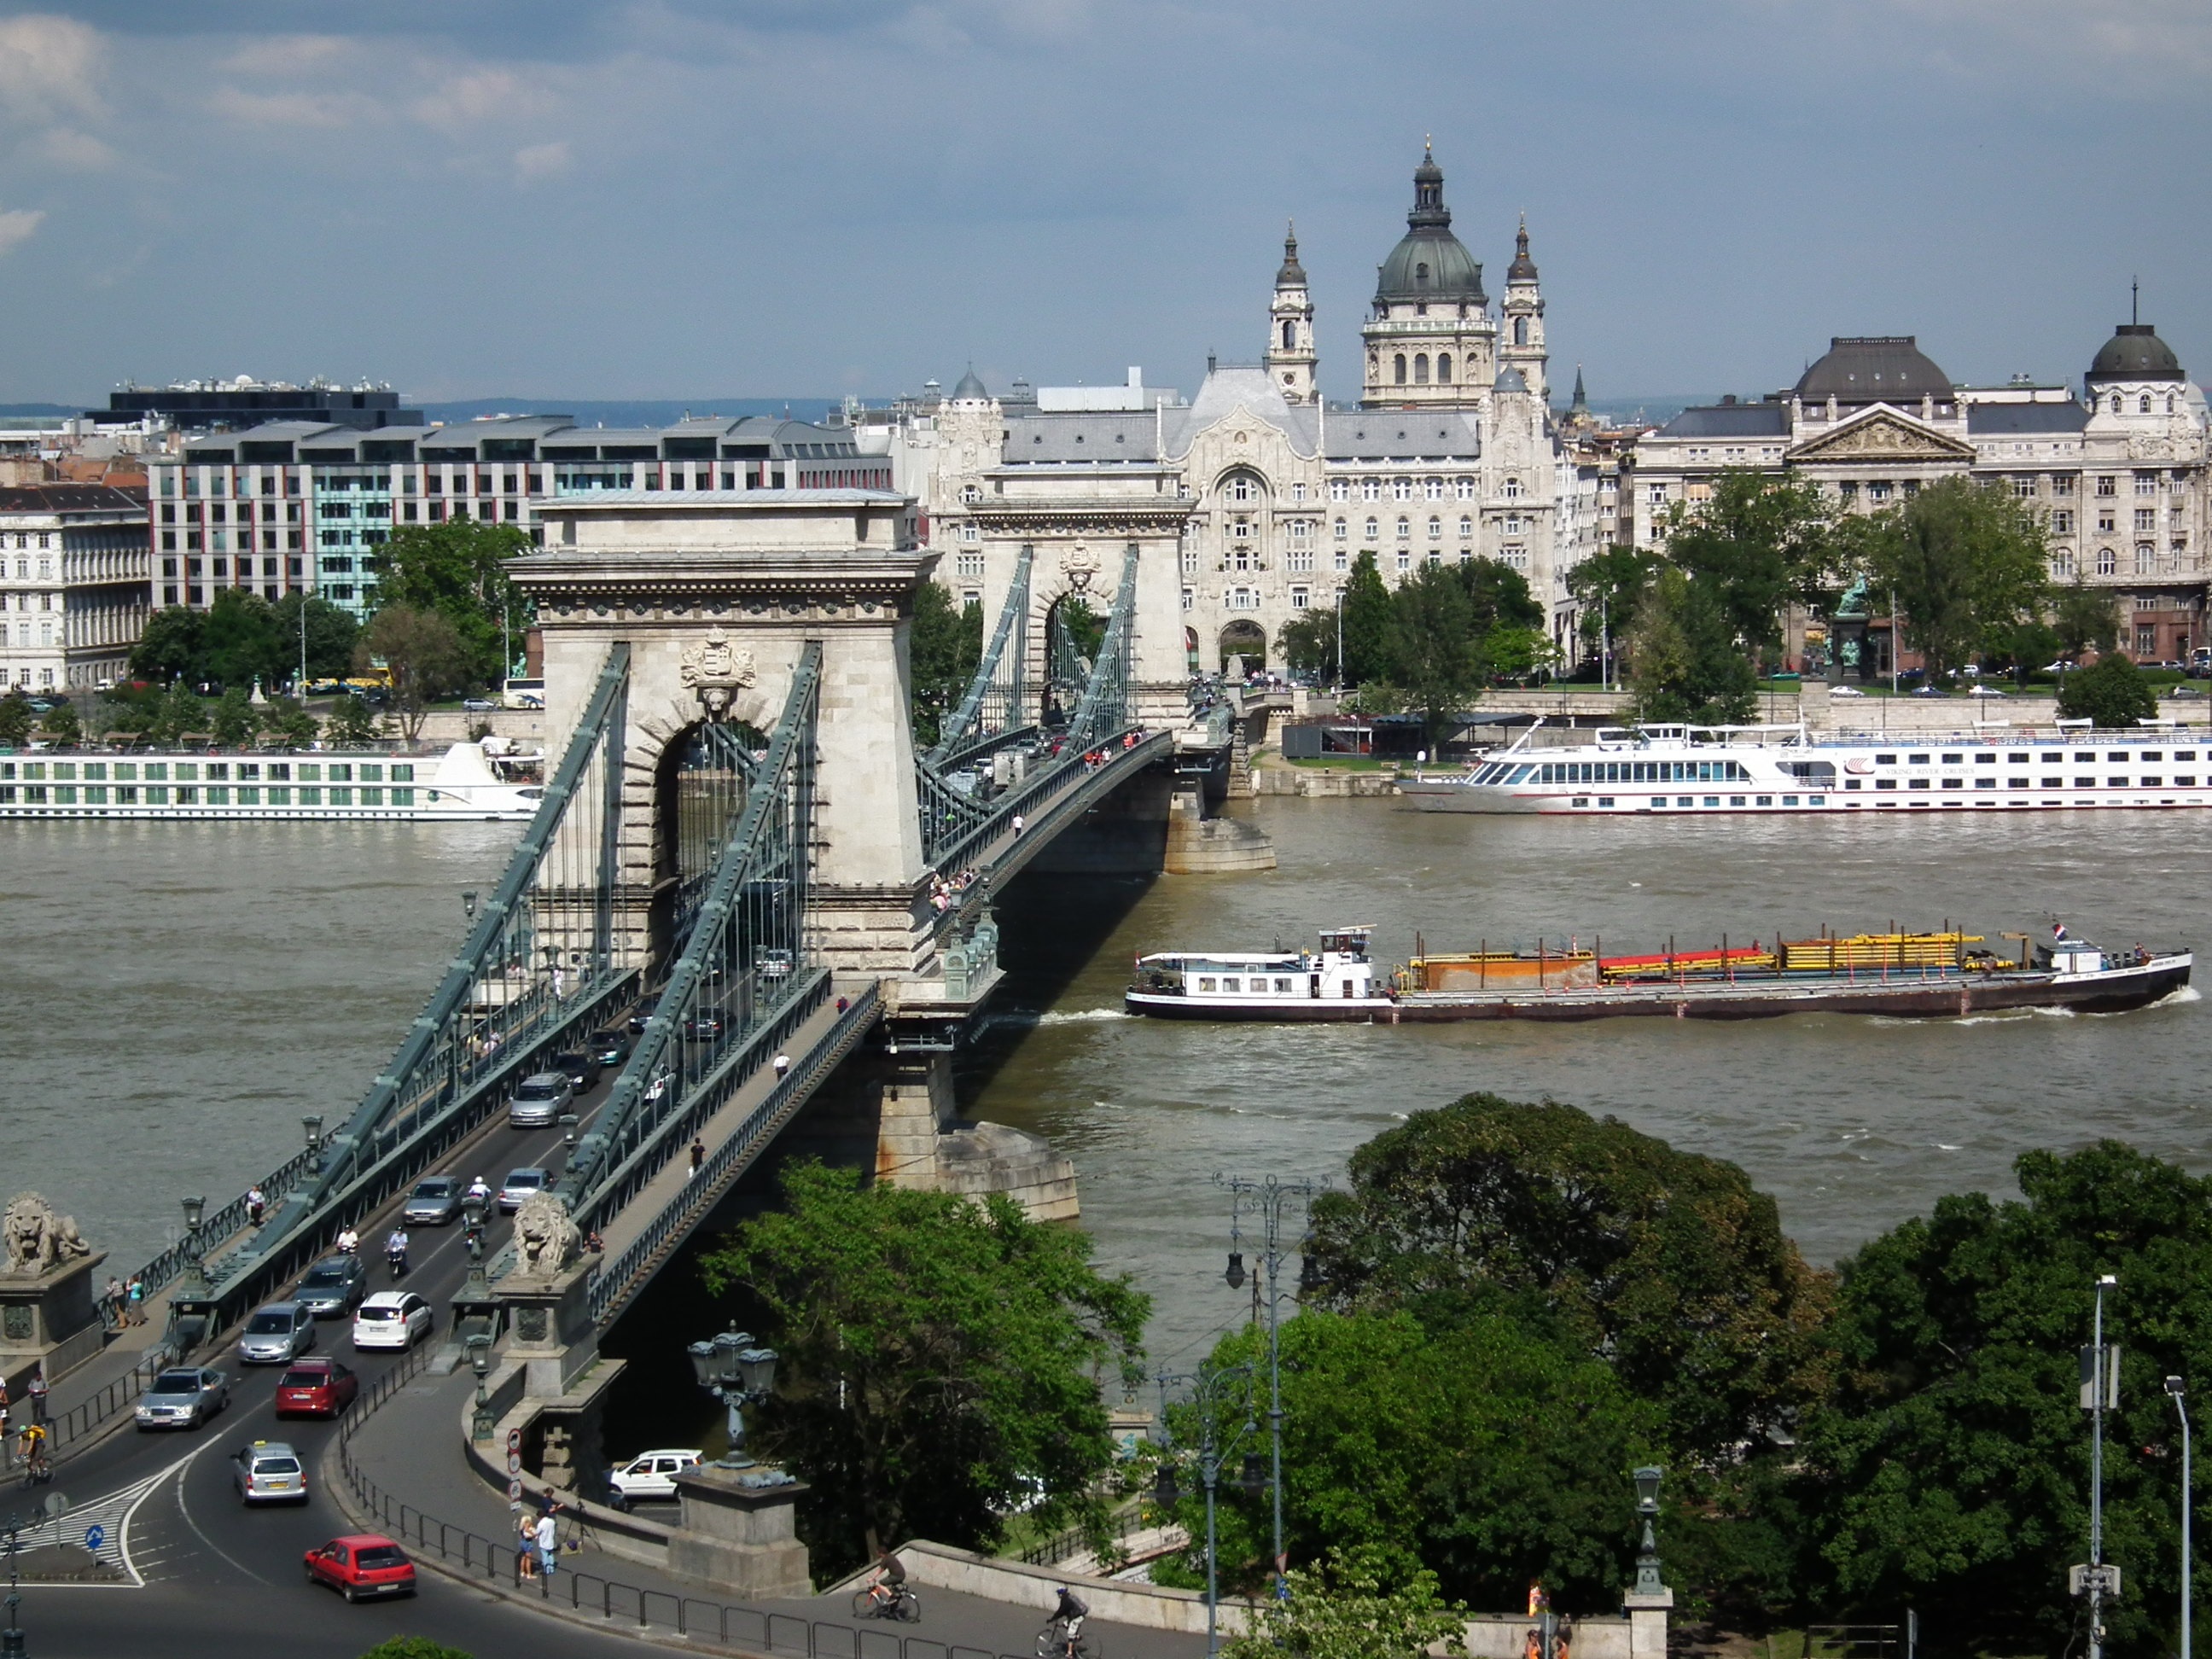
bridge, town, city, river, overpass, cityscape, downtown, transport, landmark, tourism, waterway, public transport, hungary, town square, tours, aerial photography, chain bridge budapest, bridges in budapest